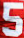
Number: 5